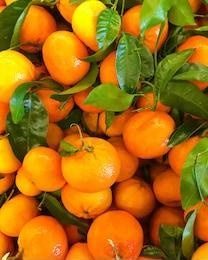
Label: mandarine